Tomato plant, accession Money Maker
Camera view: tilt-top (135 deg); turntable rotation: 240 degrees
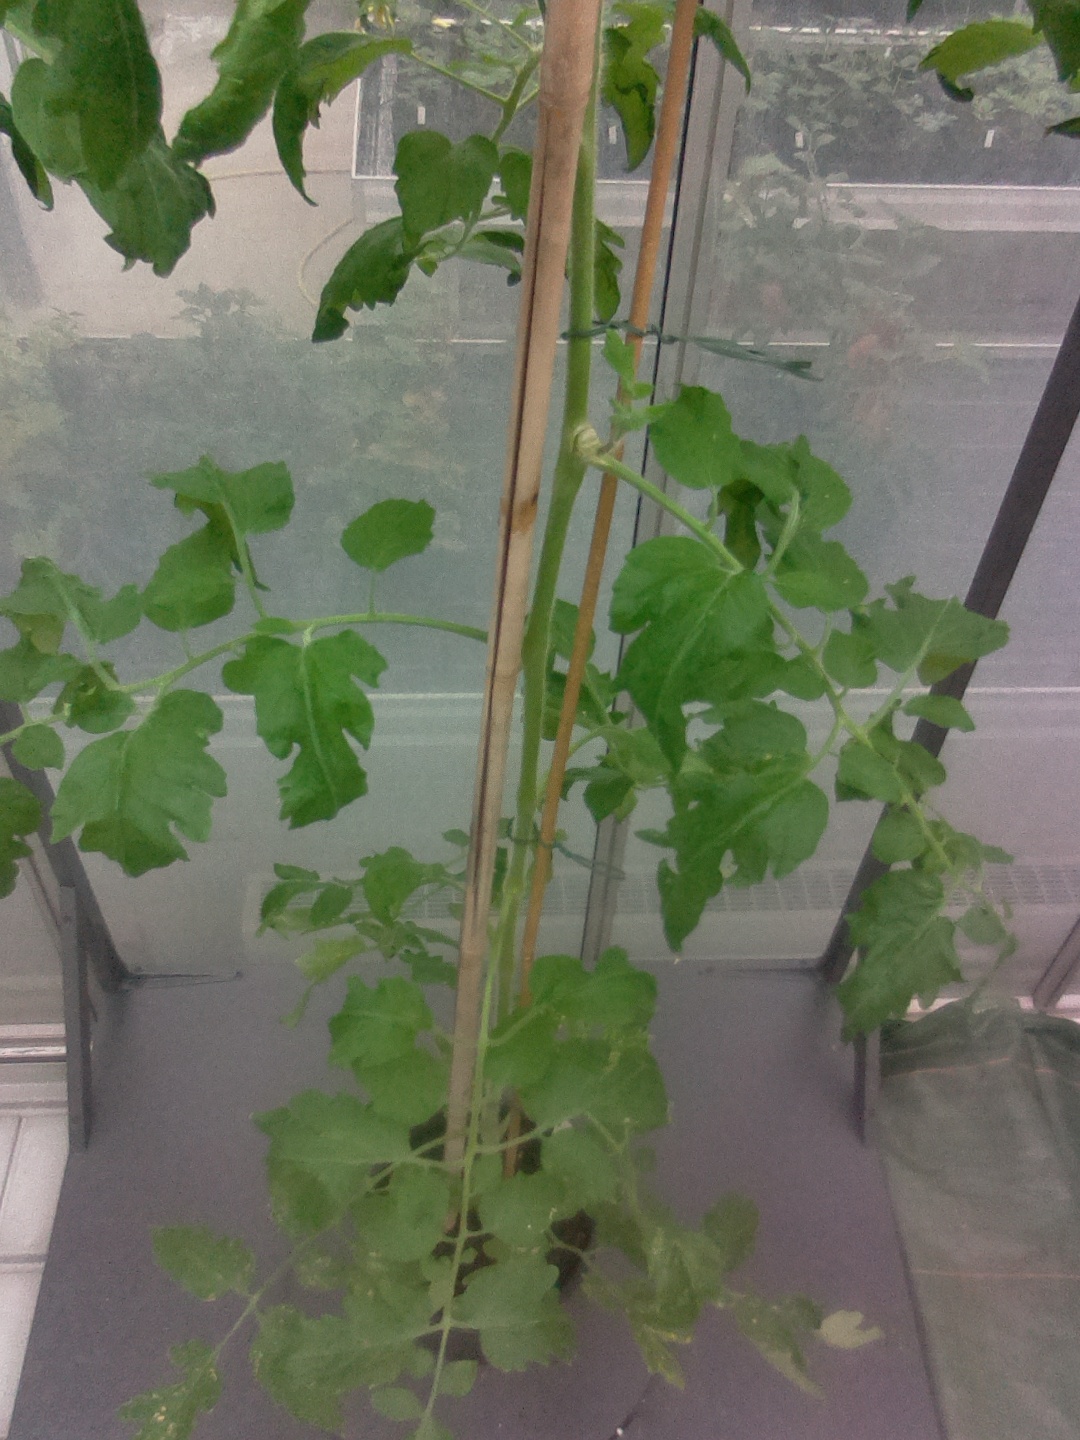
BBCH growth stage 70: Fruits at the main stem or branches visibles